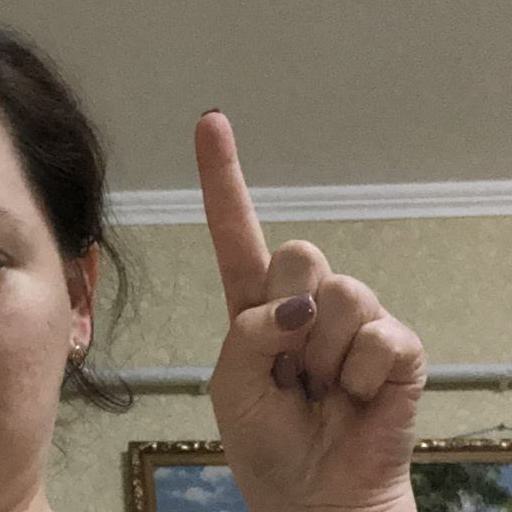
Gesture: one